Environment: real
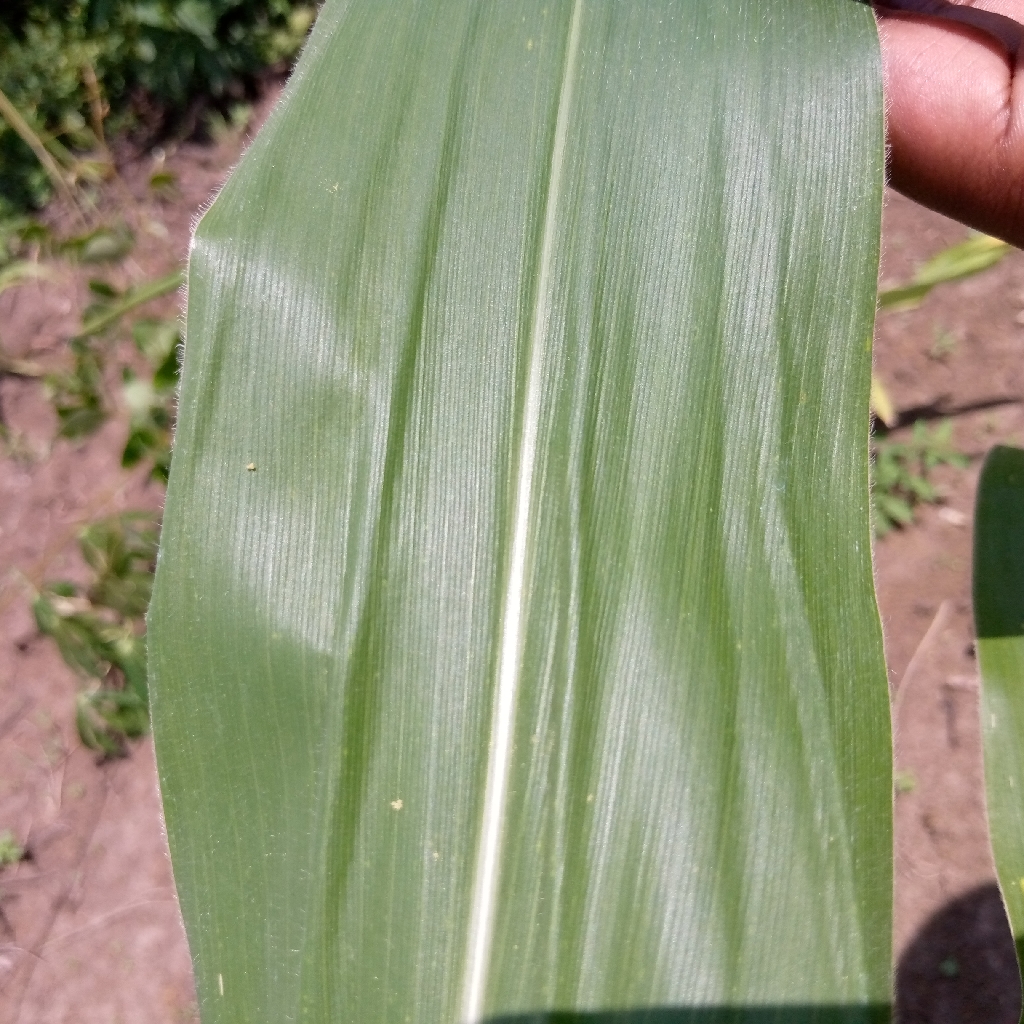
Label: healthy